Prince Louis of Wales

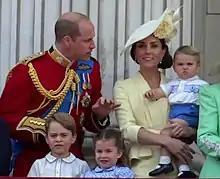
Prince Louis with his family standing on a balcony, looking at an event below

He started at Willcocks Nursery School near Kensington Palace in April 2021. The family relocated to Adelaide Cottage in Windsor Home Park in 2022, after which he started attending Lambrook, an independent preparatory school in Berkshire, along with his elder siblings, Prince George and Princess Charlotte.